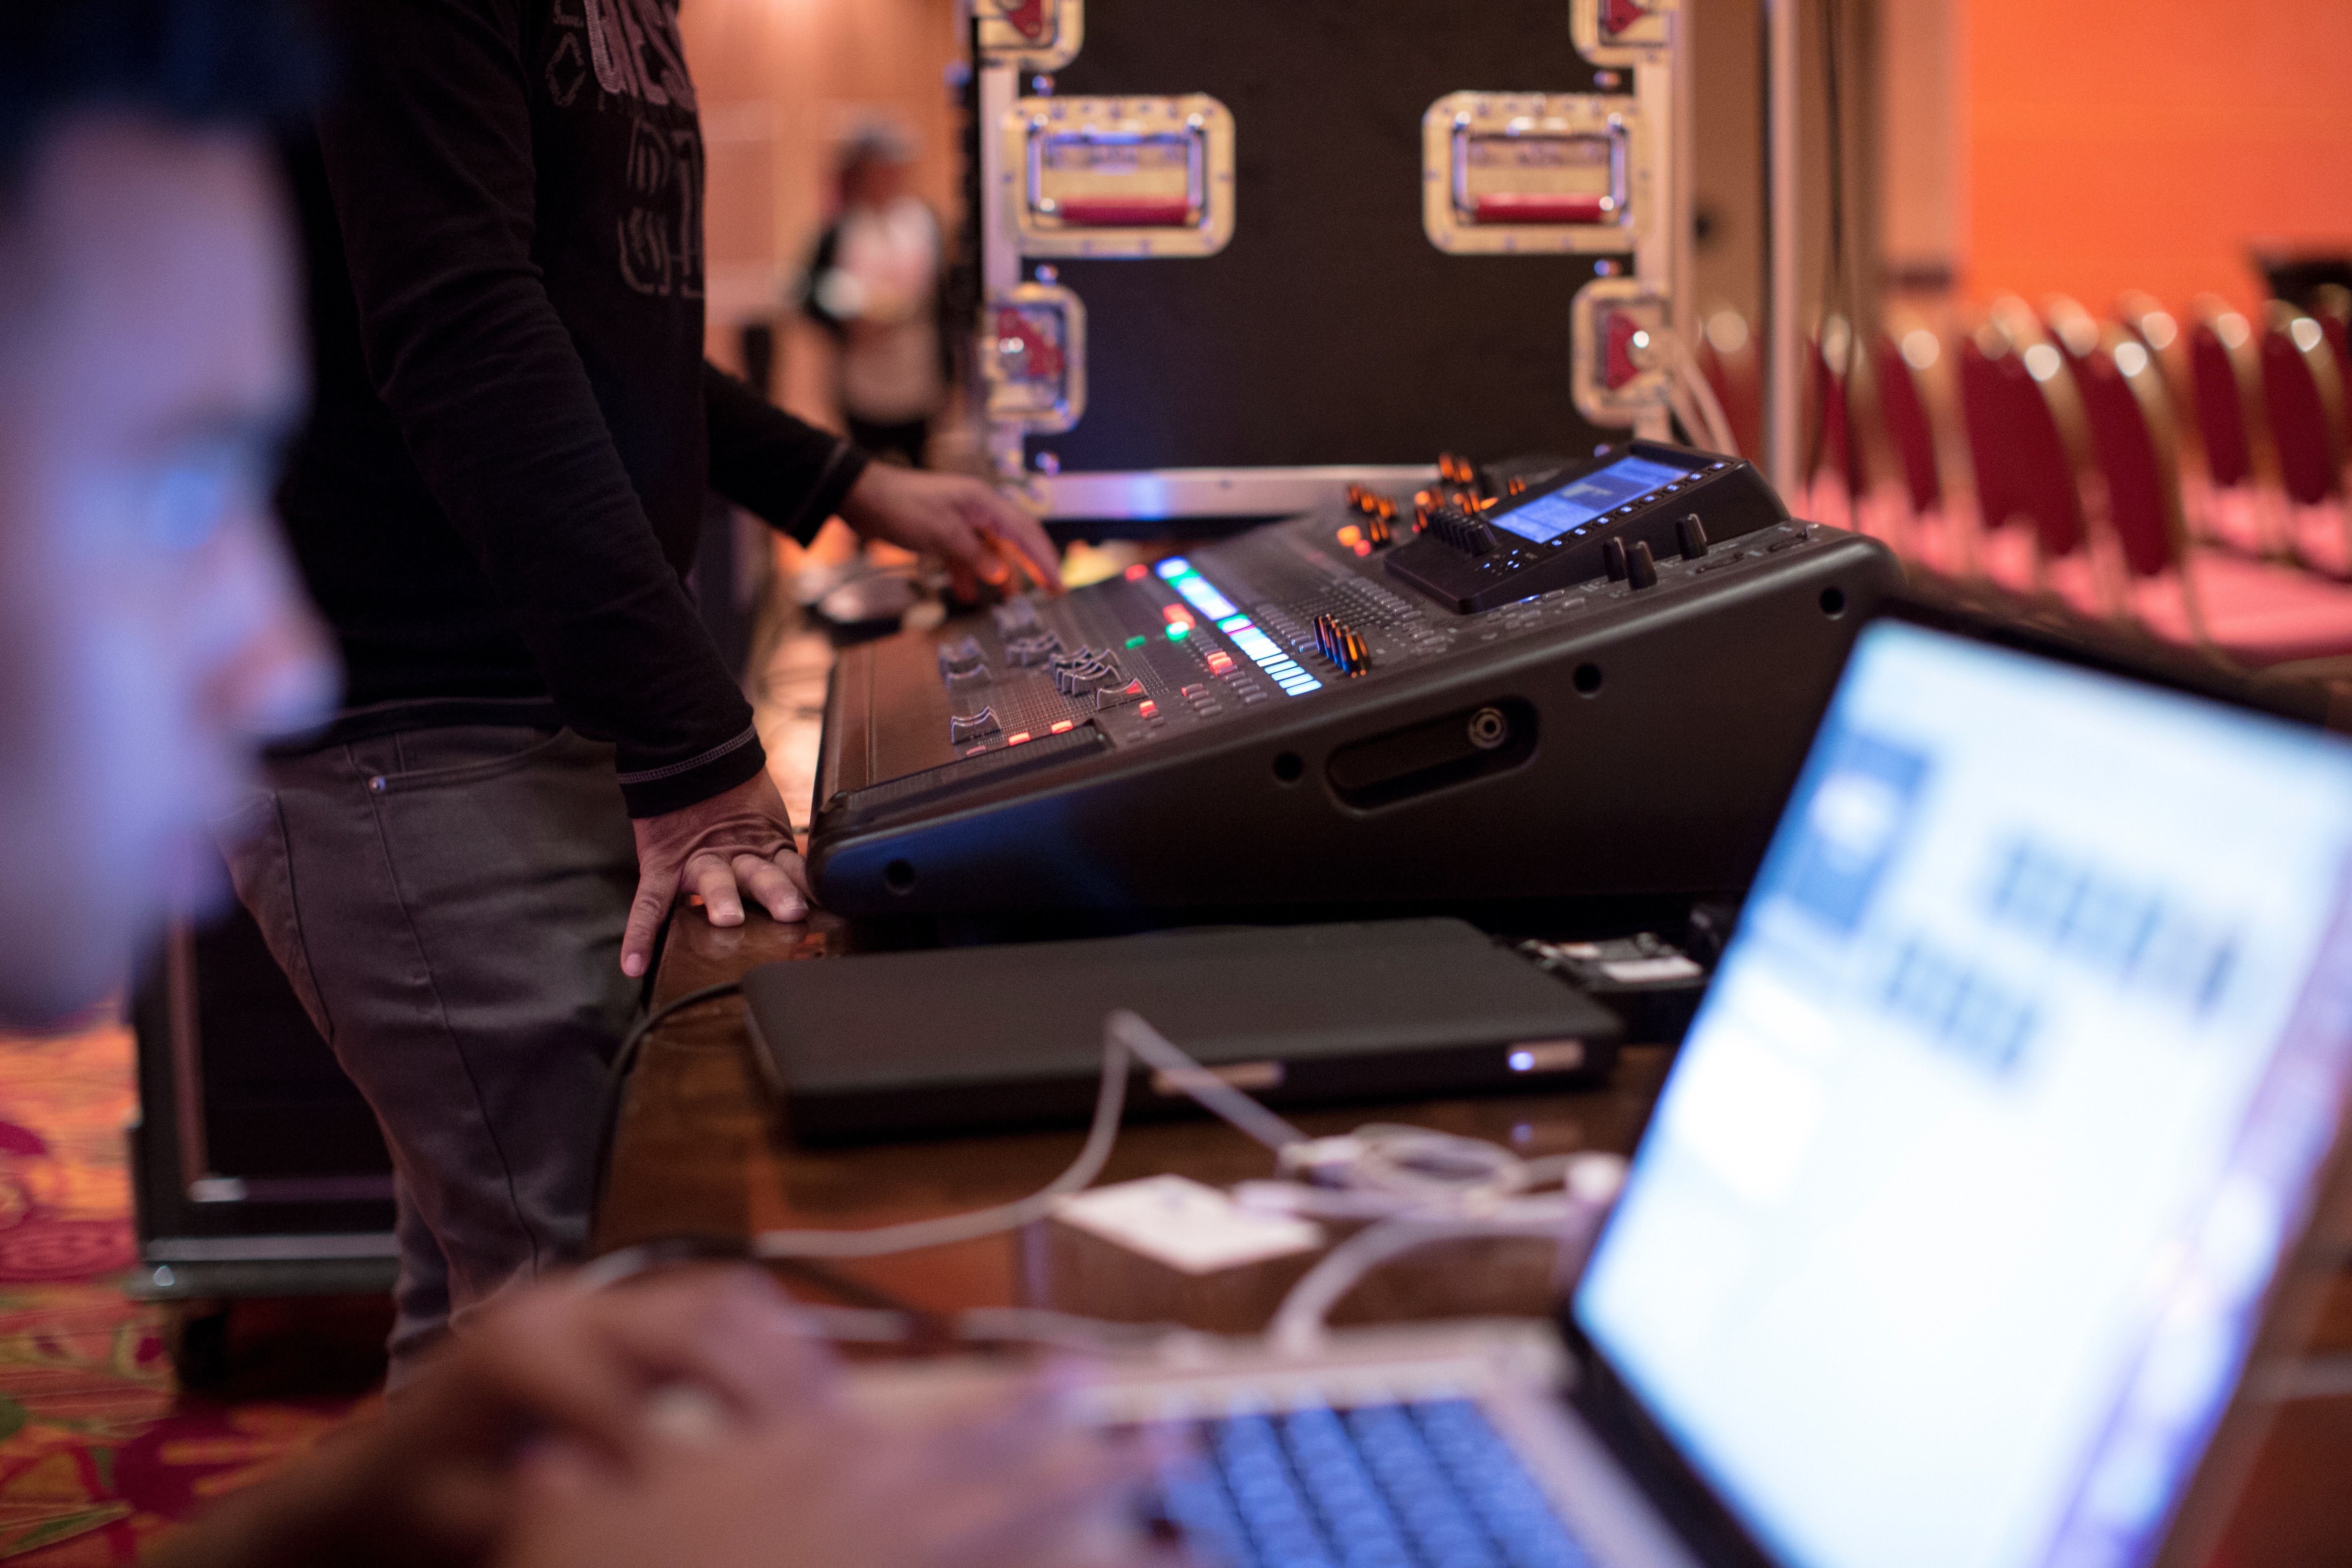
games, disc jockey, audio engineer